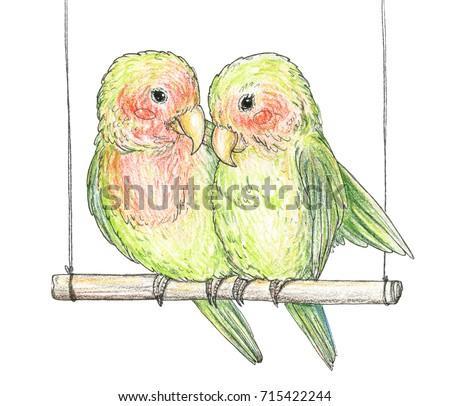
watercolor illustration on isolated background .